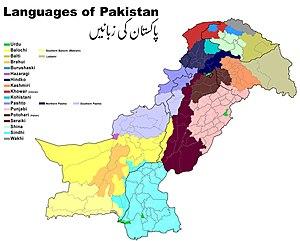
Le saraiki, aussi appelé seraiki ou siraiki, est une langue et est parlée par l’ethnie saraiki du Pakistan. La langue est parlée dans le centre et le sud de la province du Pendjab.